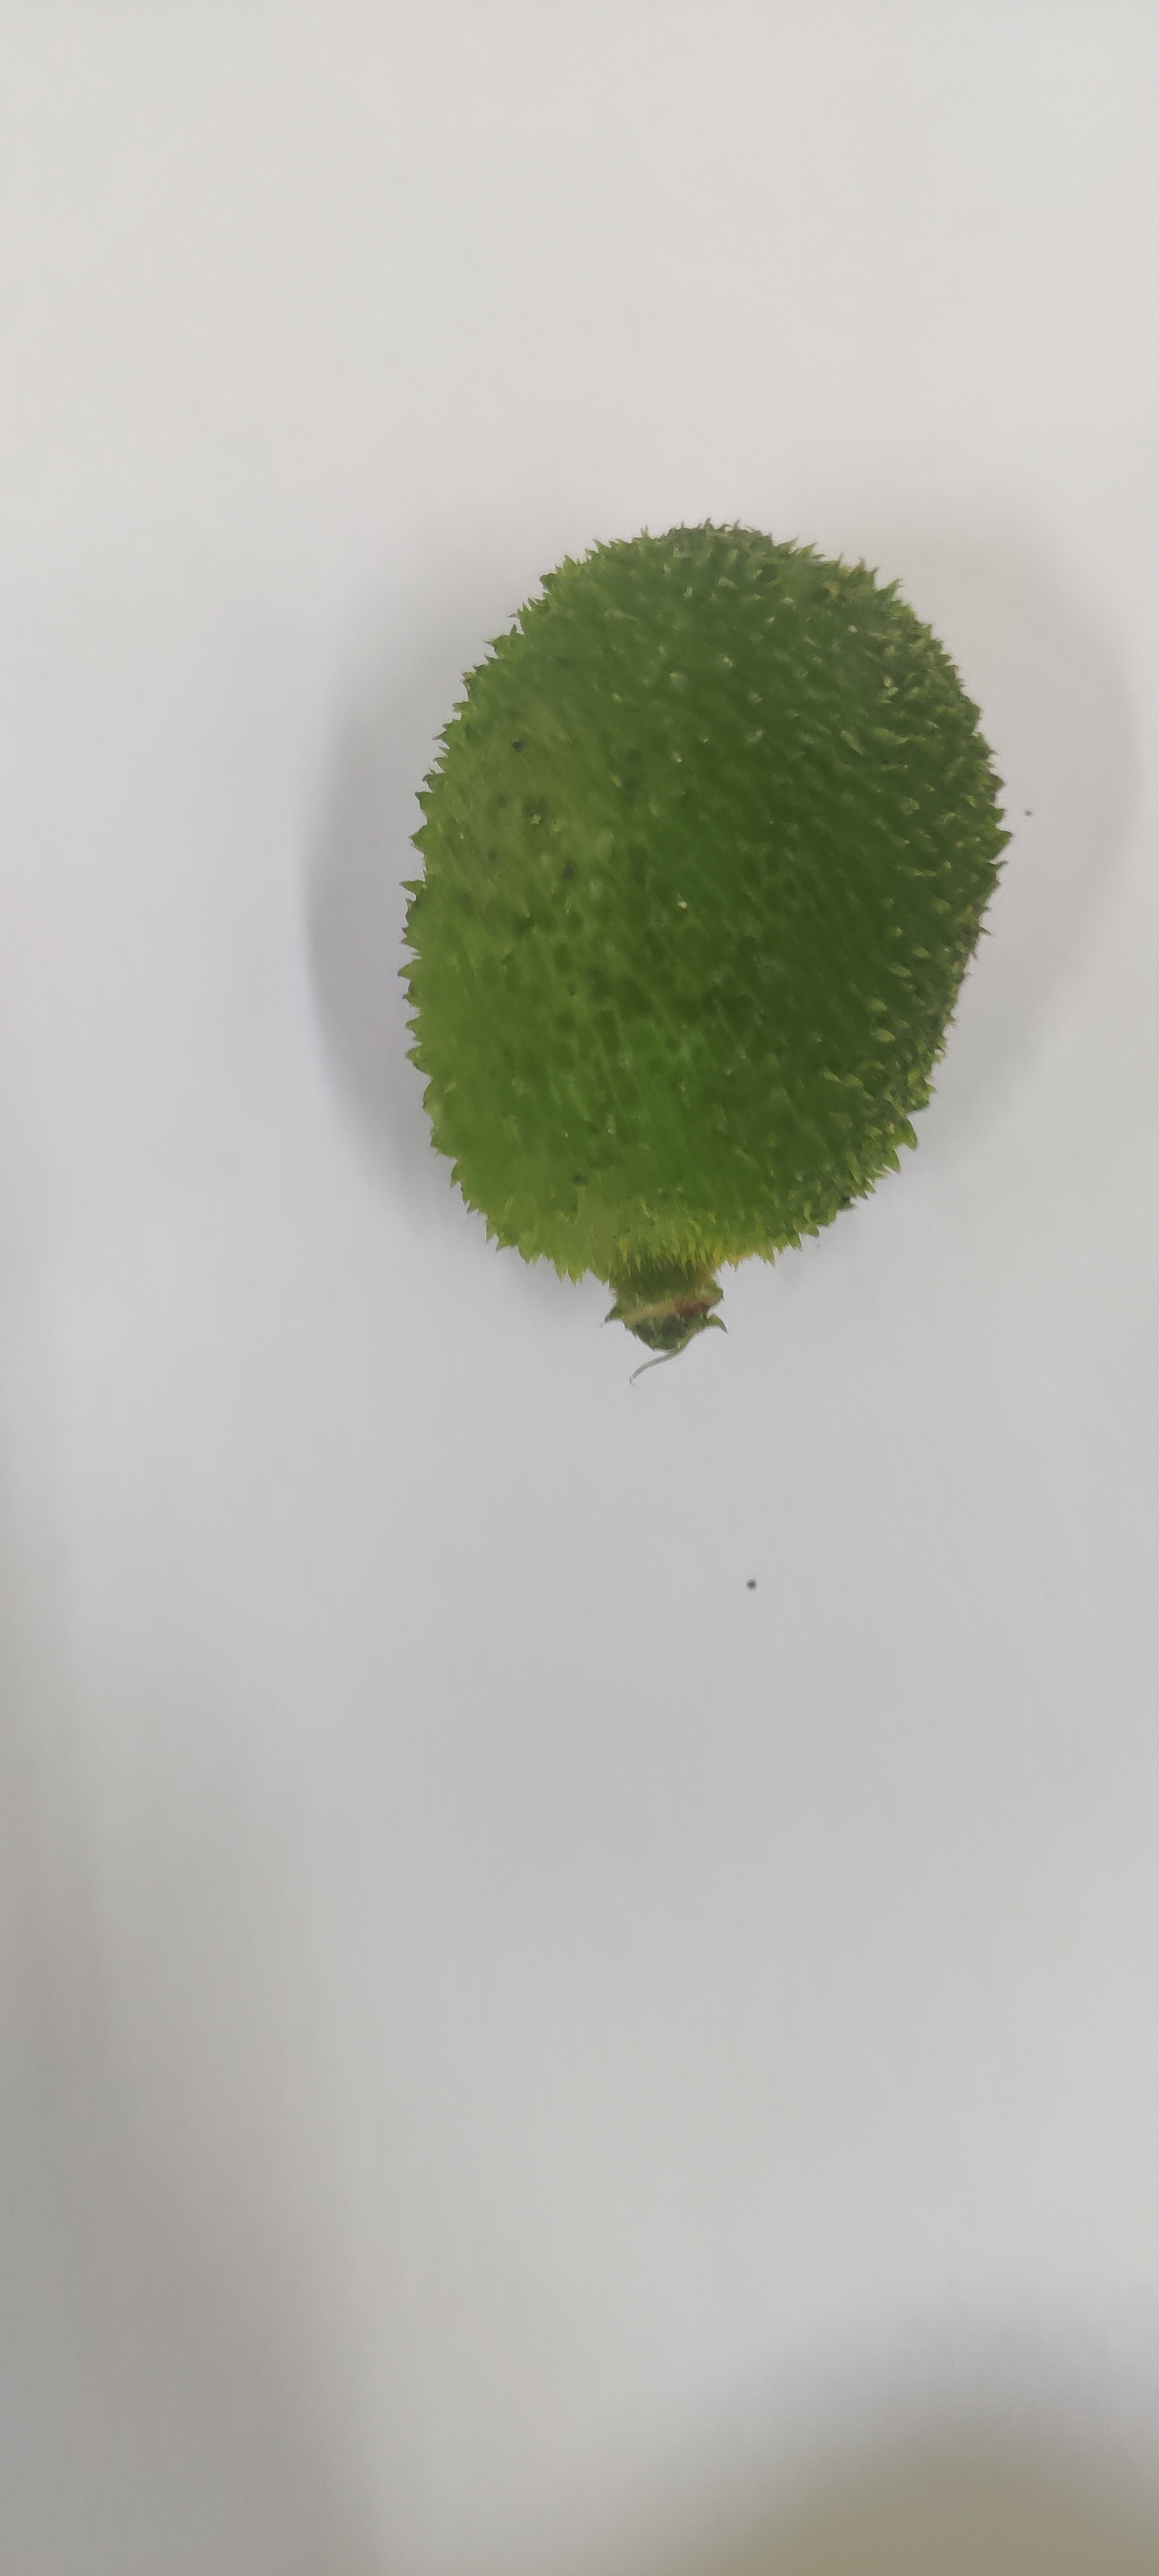
Crop: Spiny Gourd
Condition: Fresh